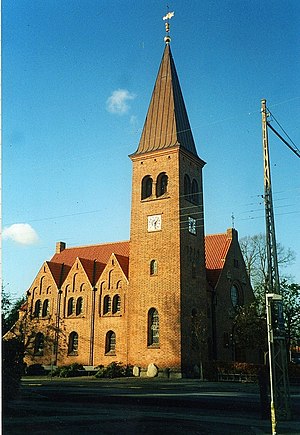
Skovshoved Kirke
Skovshoved Kirke
Skovshoved Kirke er en kirke i Skovshoved, beliggende på Krøyersvej i Klampenborg. Den er opført 1914-1915 i nyromansk stil efter tegninger af arkitekt Alfred Brandt.